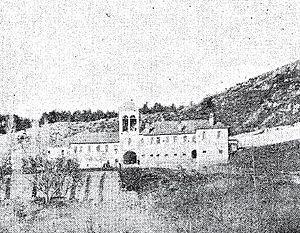
Le monastère Saint-Jean-Baptiste de Moscopole est un monastère orthodoxe situé dans le village de Moscopole, en Albanie.